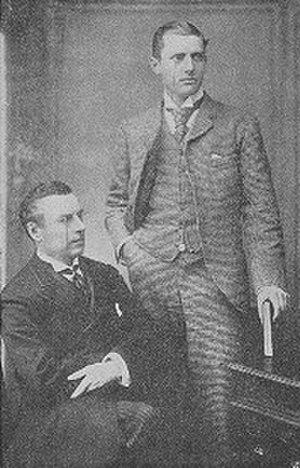
Arthur Neville Chamberlain est un homme d'État britannique, membre du Parti conservateur et Premier ministre du Royaume-Uni de mai 1937 à mai 1940. Il est surtout connu pour sa politique étrangère d’apaisement, qui s’est notamment traduite par la signature des accords de Munich en 1938. Après la déclaration de guerre du Royaume-Uni à l’Allemagne nazie le 3 septembre 1939, Chamberlain dirige le pays durant les huit premiers mois de la Seconde Guerre mondiale.